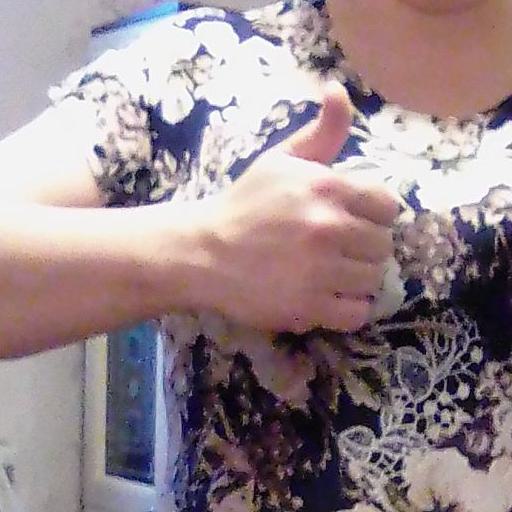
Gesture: like